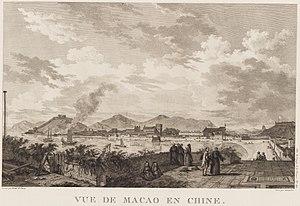
Le port de Macao en 1787, au moment du passage de l'expédition de La Pérouse.
L’expédition de La Pérouse est une expédition « de découverte » commandée à partir de 1785 par Jean-François de La Pérouse, et sous l'impulsion du roi de France Louis XVI, dans le but d'effectuer une exploration de l'océan Pacifique dans la lignée de James Cook voire d'effectuer une circumnavigation du globe. Les navires de l'expédition, La Boussole et L'Astrolabe, s'échouèrent à Vanikoro ce qui mit un terme à l'expédition en 1788. Des survivants s'installèrent temporairement sur place avant de disparaître.
Jean-Nicolas Dufresne alias Jean-Nicolas Dufresne de Saint-Léon, né à Paris le 11 juillet 1747 et mort à Étampes le 24 octobre 1812, est un naturaliste et chroniqueur de la célèbre expédition de La Pérouse de 1785-1788. Il débarque à Macao en 1787, ce qui le sauve.
Gabriel Jean du Pac de Bellegarde, dit le Chevalier du Pac de Bellegarde, navigateur français, né le 19 août 1765 au château de Bellegarde, à Bellegarde-du-Razès, décédé en 1788, à Vanikoro, membre de l'expédition de Lapérouse.